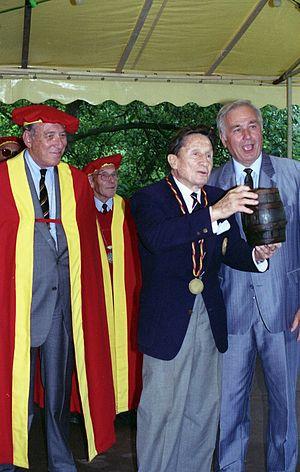
A 89 ans, en Alsace.
Jean Robert Bonnin de La Bonninière de Beaumont, généralement appelé Jean de Beaumont' ou le comte de Beaumont, est un tireur sportif, homme d'affaires et homme politique français, né le 13 janvier 1904 et décédé le 12 juin 2002 à Paris.